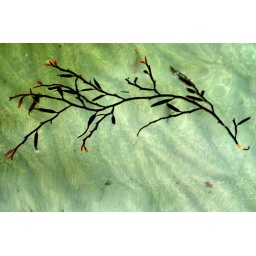
sea weed in water at beach muckross kilcar co donegal 10/7/10